Kilflynn

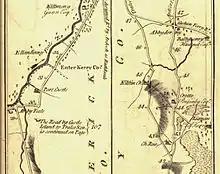
A detail from Taylor and Skinner's book of 1777 showing the road from Tralee to Listowel. Kilflynn ('Kilftyn'), Abbeydorney ('Abbydorney'), Lixnaw and Crotto (seat of the Ponsonby family at the time) are clearly shown.

Samuel Lewis wrote it 'Kilflyn' in 1840 and this spelling is extant in places like official Ordnance Survey Ireland maps or on new road signs (particularly the one on Shanow Bridge near Abbeydorney). Locally, and in most documentation, it is spelt Kilflynn.